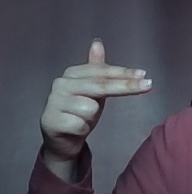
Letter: ghain